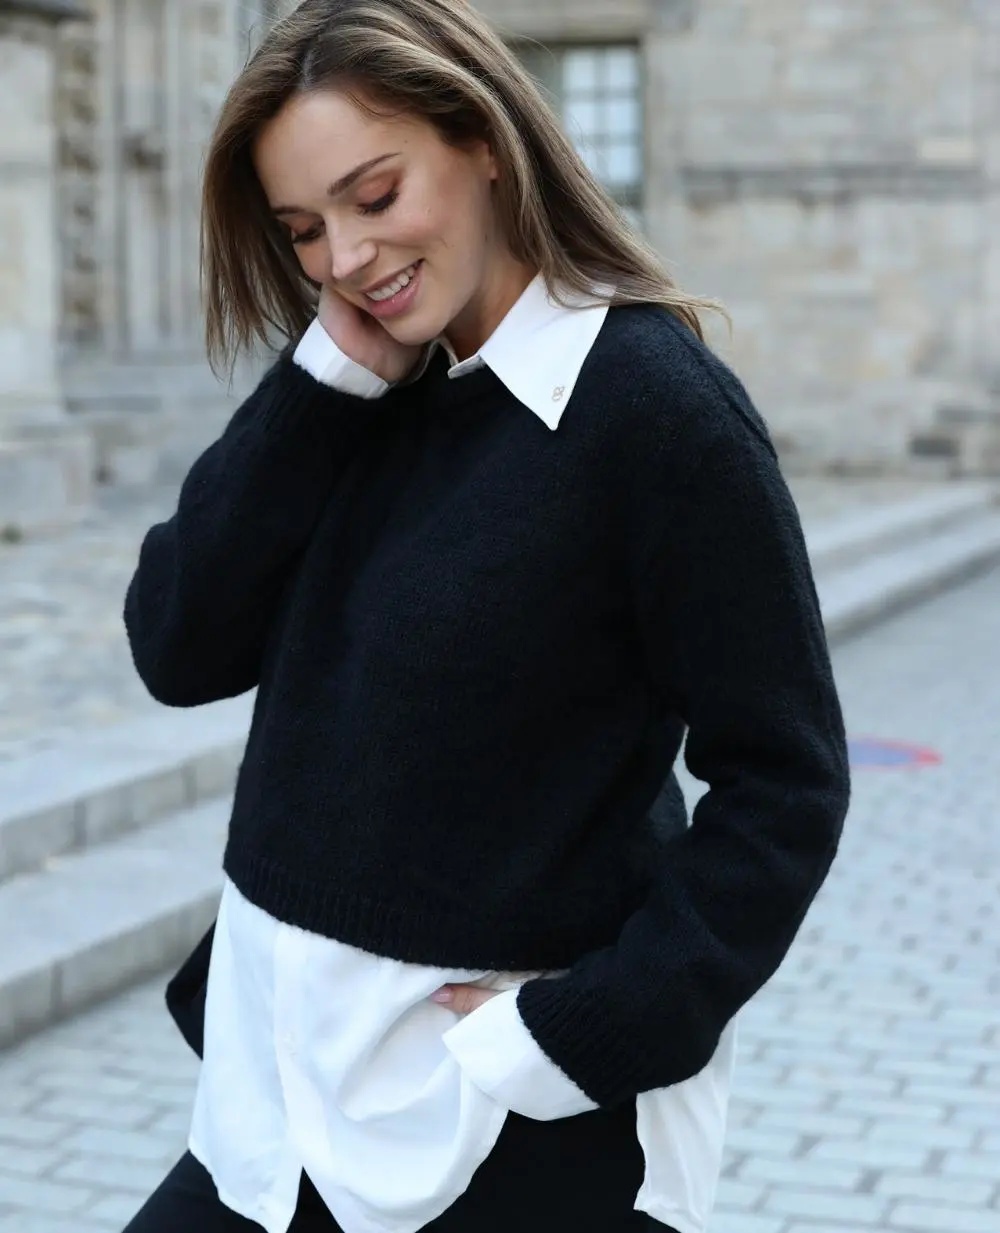
Pull crop top de grossesse et d'allaitement Gaspard noir
Le pull crop de grossesse et d'allaitement Gaspard sera la pièce de mode confort pour cet hiver. Parfait pour vous garder au chaud, il saura aussi vous apporter une douceur inégalée grâce à sa laine d’Alpaga. Fabriqué en Europe et conçu avec de l ’Alpaga superfine, une laine de grande qualité respectueuse de son environnement, Gaspard est un pull de maternité éco-responsable certifiée OEKO-TEX STANDARD 100.
Brand: Cache Cœur
Category: Apparel & Accessories > Clothing > Maternity Clothing > Maternity Tops > Nursing Shirts